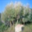
Label: willow_tree